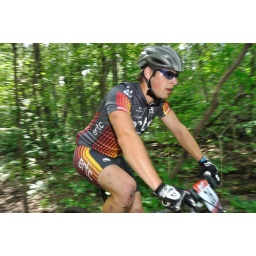
From the Edmonton Canada Cup mountain bike race, July 11th, 2010 in Edmonton, Alberta, Canada.